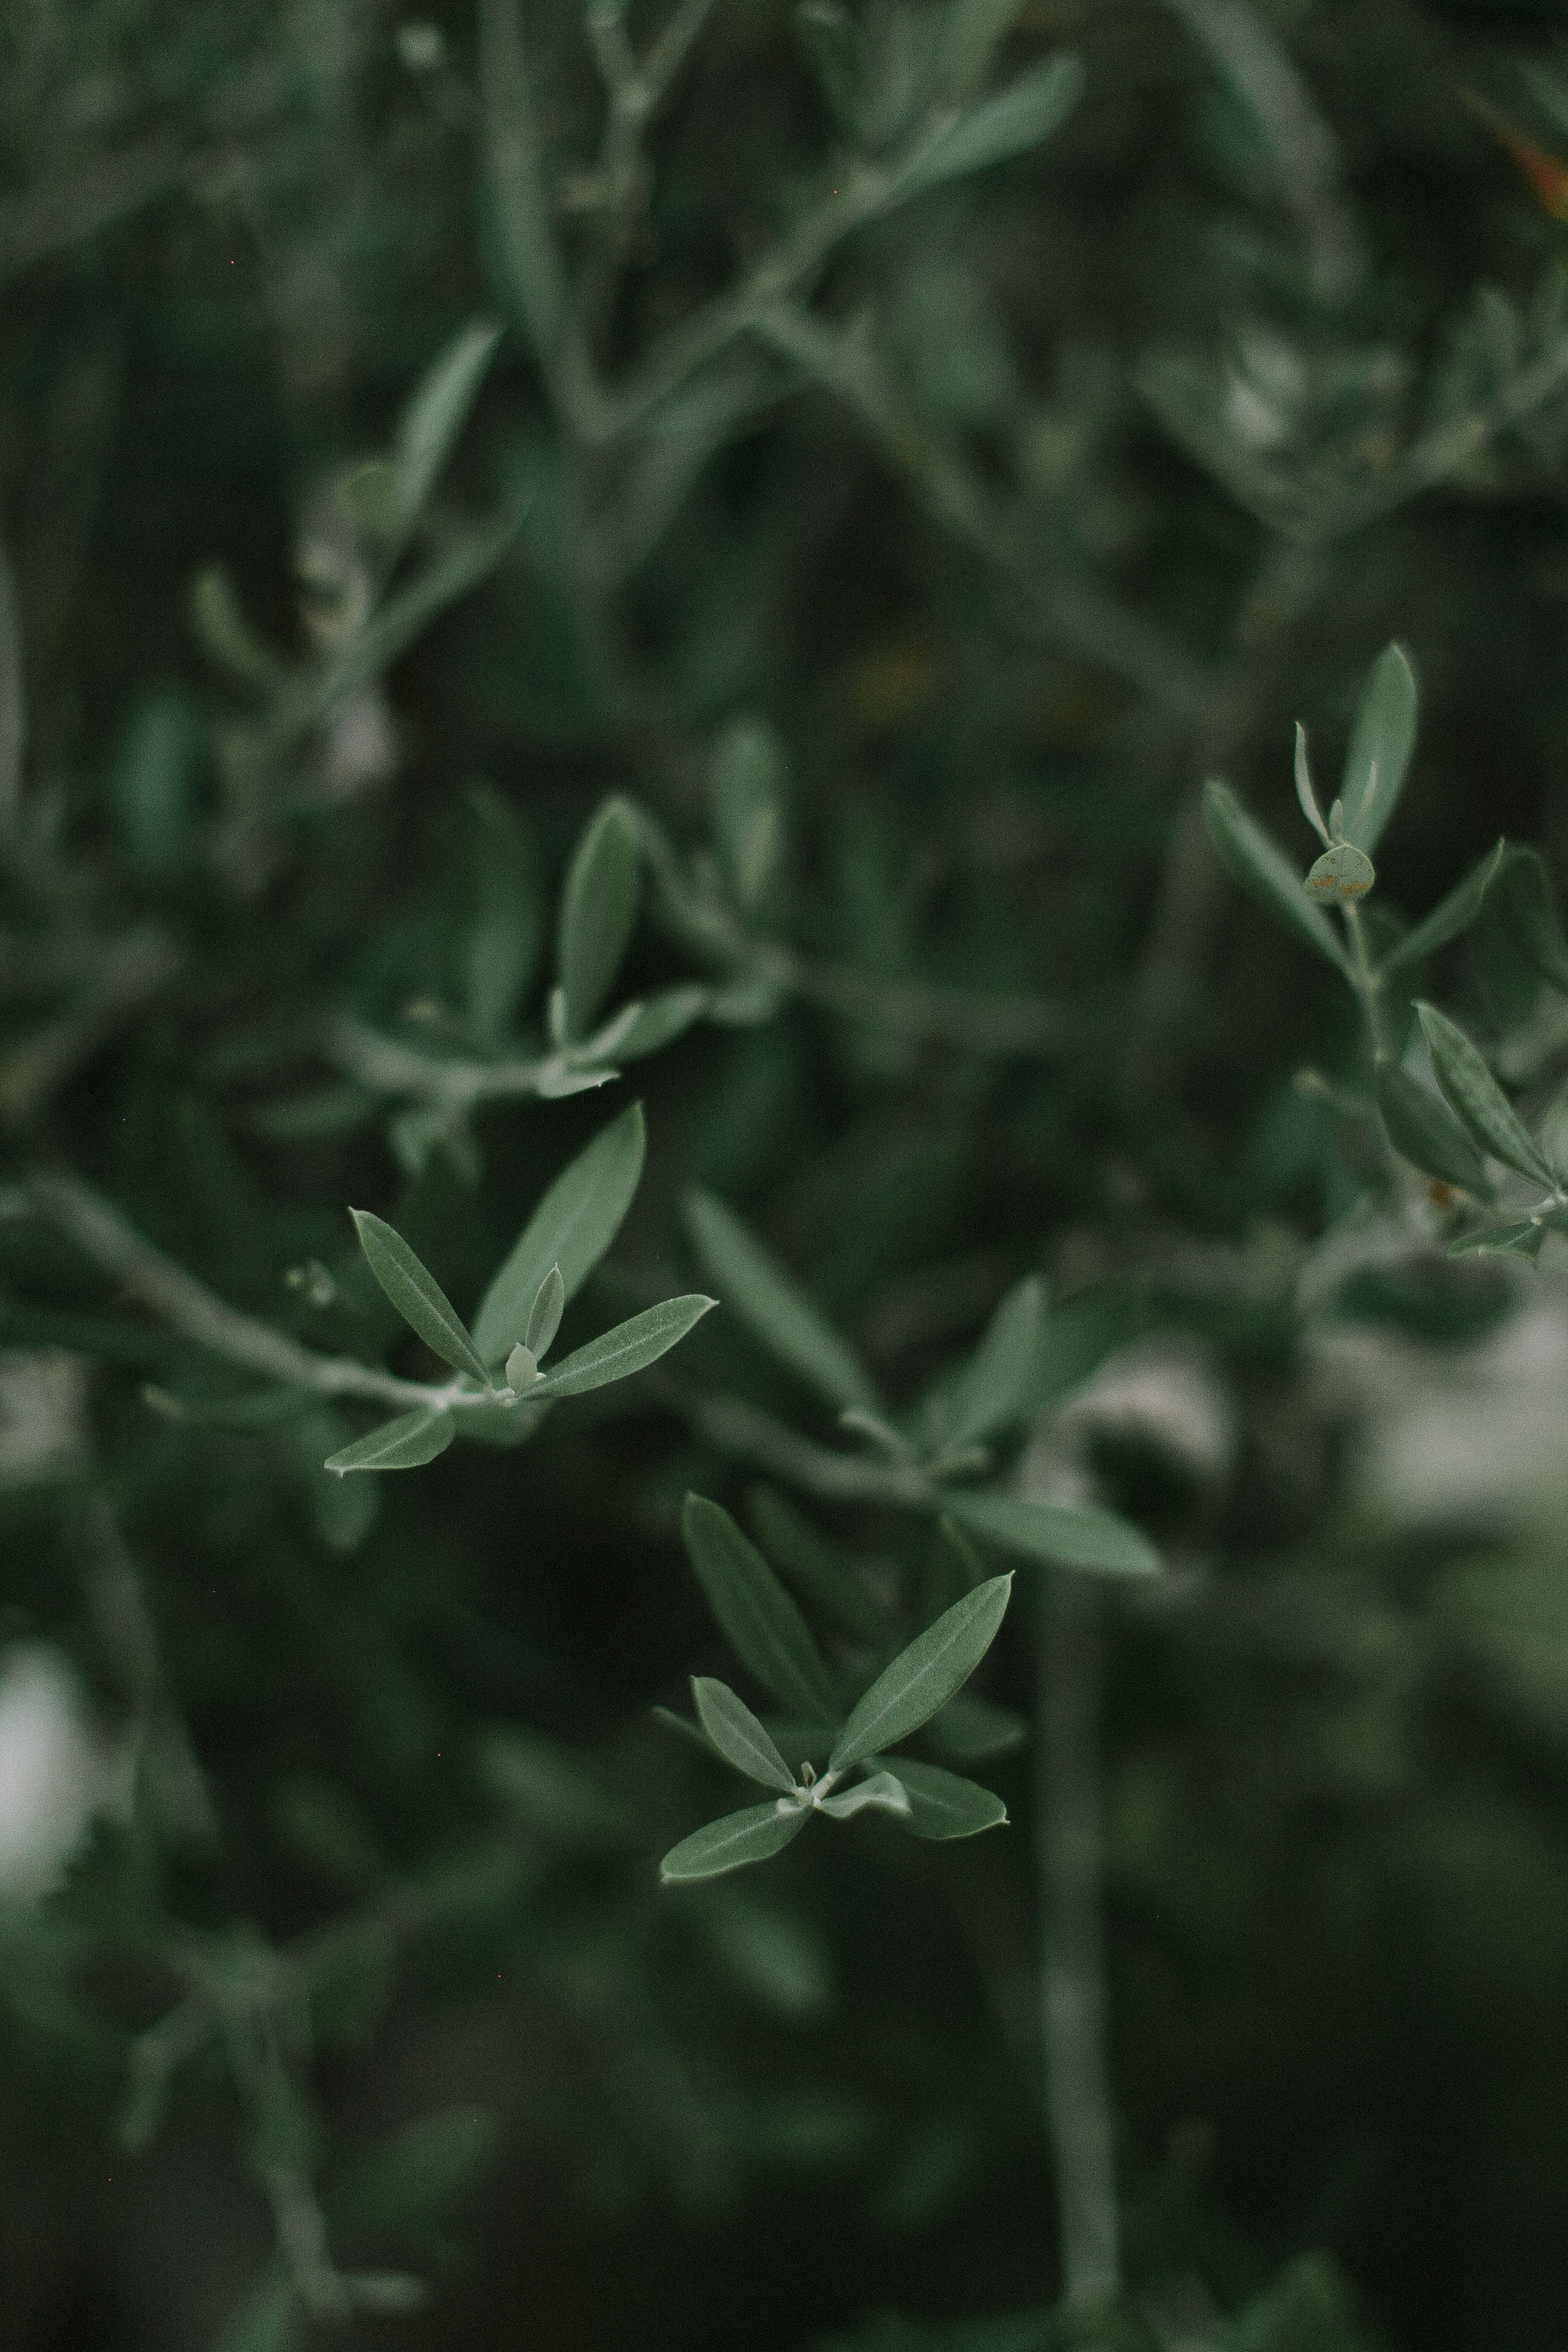
plant, flora, leaf, subshrub, branch, plant stem, flower